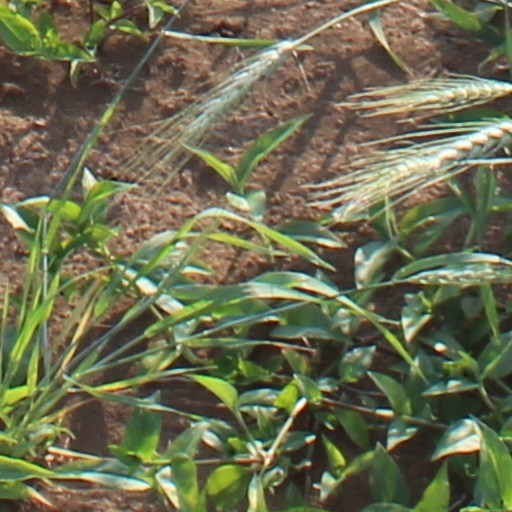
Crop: wheat